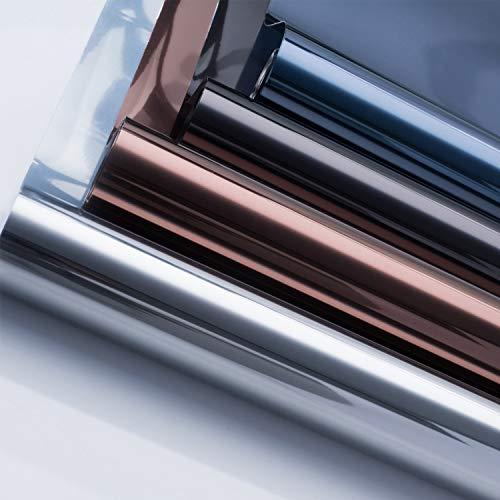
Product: HIDBEA One Way Window Film Mirror Film for Windows Home Window Tint for Privacy UV Blocking Reflective Window Mirror Static Cling for Reducing Glare, Brown-Silve, 35.4 inches x 16.4 feet
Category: Home & Kitchen | Home Décor | Window Treatments | Window Stickers & Films | Window Films
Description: The reflective window film comes in multiple sizes and 4 colors: silver, Black-Silver, blue-silver, brown silver.
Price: $47.18
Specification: ProductDimensions:35.4x2x2inches|ItemWeight:3pounds|ShippingWeight:3pounds(Viewshippingratesandpolicies)|Manufacturer:HIDBEA|ASIN:B07FYNV75K|Itemmodelnumber:WindowFilmPrivacy